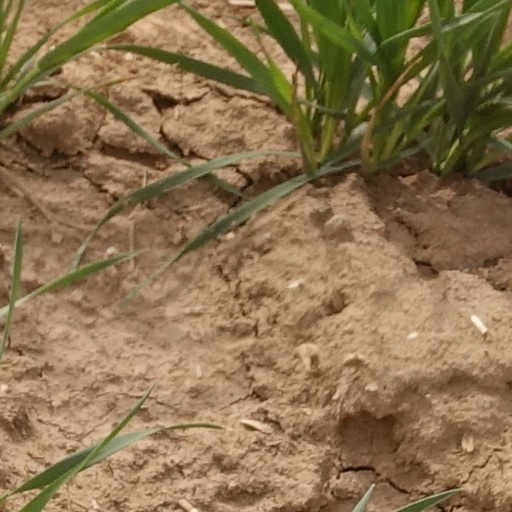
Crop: wheat